Princess Lilian, Duchess of Halland

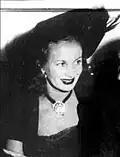
Lilian in the 1940s

Princess Lilian of Sweden, Duchess of Halland (born Lillian May Davies, later Craig; 30 August 1915 – 10 March 2013), was a British fashion model who became a member of the Swedish royal family through her 1976 marriage to Prince Bertil, Duke of Halland (1912–1997). As such, she was an aunt of King Carl XVI Gustaf of Sweden and Queen Margrethe II of Denmark.